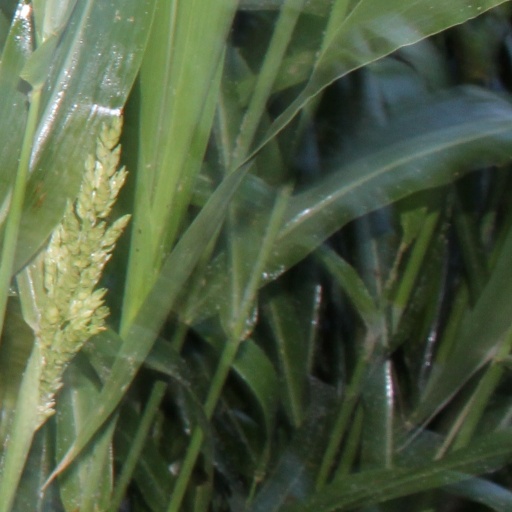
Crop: sorghum